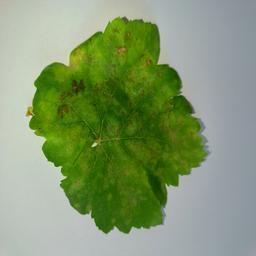
Label: Powdery Mildew